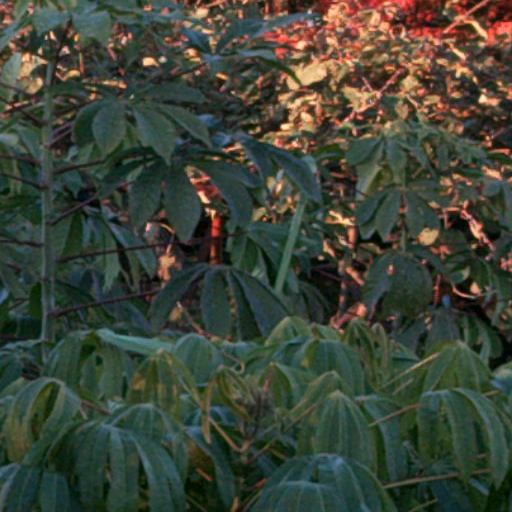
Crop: cassava